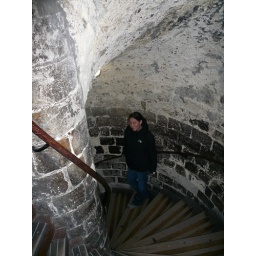
megan in the white tower